Epe, Lagos State

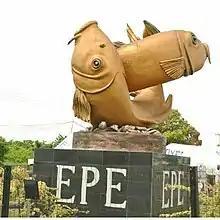
Epe,Lagos

A road junction at the entrance into Epe from the Lekki-Epe Expressway features a sculpture of two giant fish, erected by the Lagos State Government.